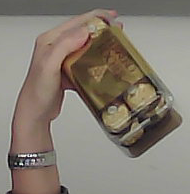
Product: rocher_chocolate